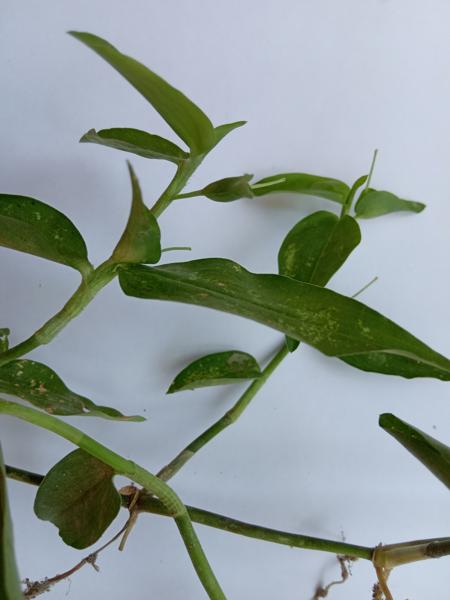
Weed species: Commelina benghalensis